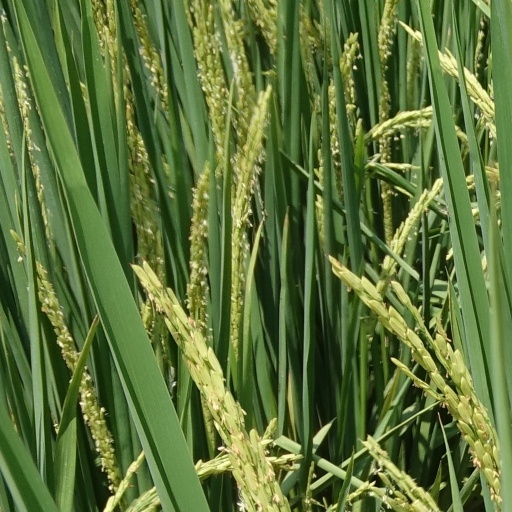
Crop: rice